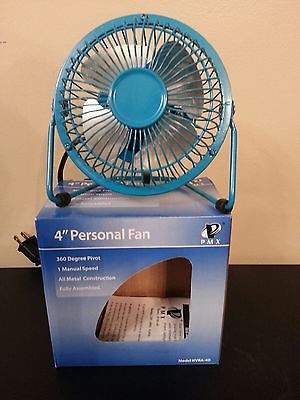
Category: fan